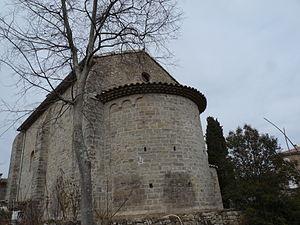
Chevet de l'église St-Vincent de Cros (Gard)
L'église Saint-Vincent, située à Cros dans le Gard, est inscrite comme monument historique depuis 1961.
Cet article recense les monuments historiques du Gard, en France.